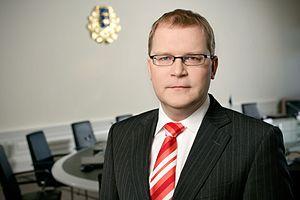
Cet article présente la liste des députés européens d'Estonie de la 8ᵉ législature.